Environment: real
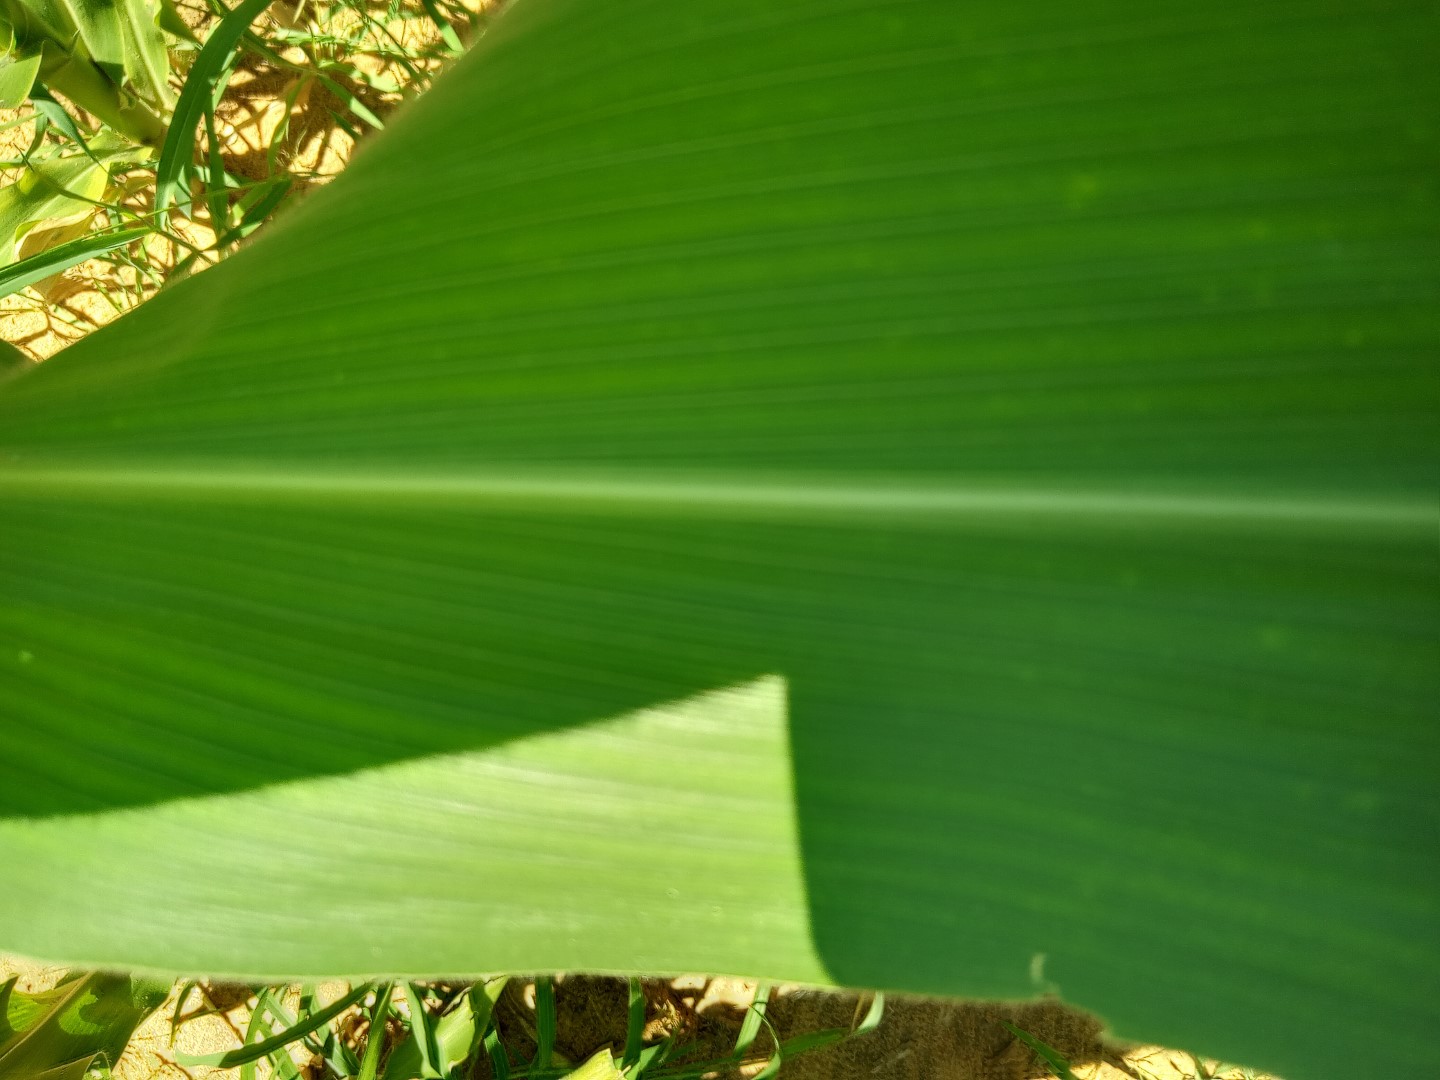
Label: healthy